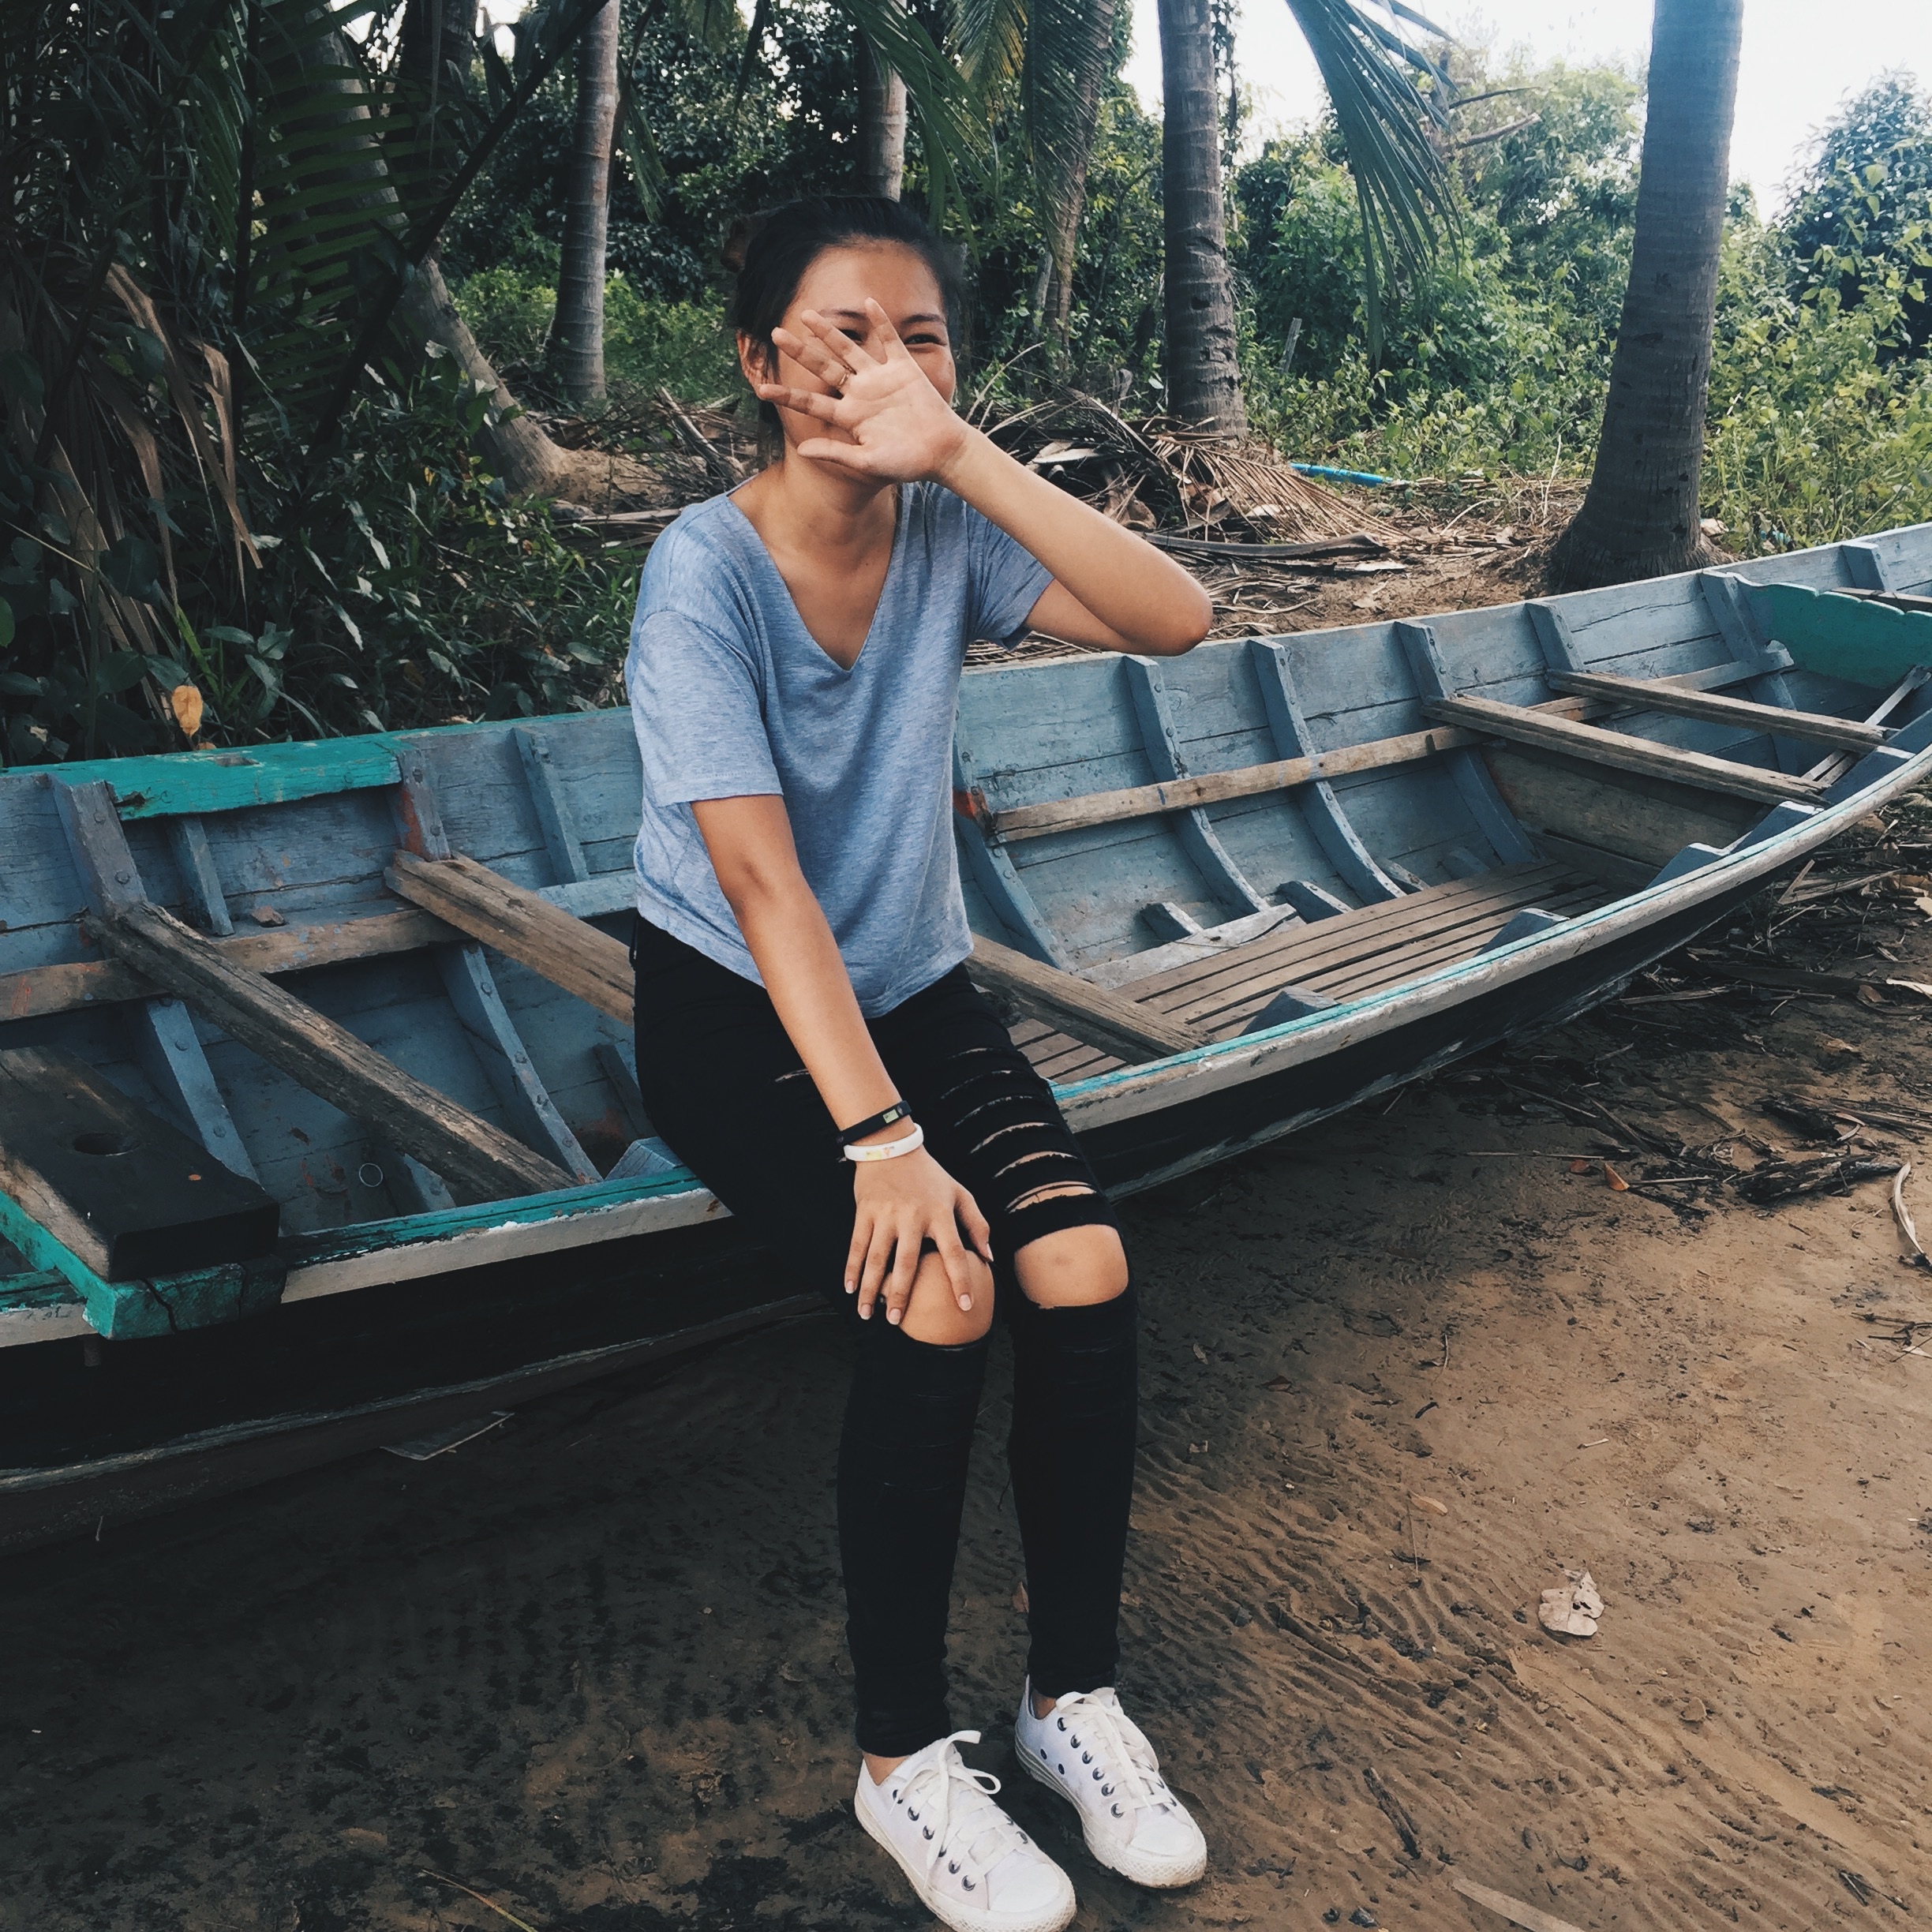
leisure, footwear